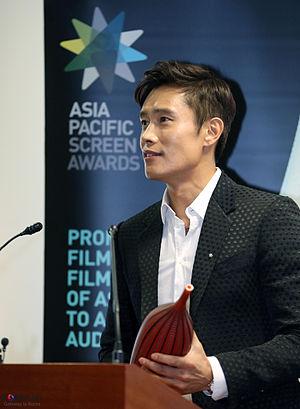
Lee Byung-Hun, né le 13 août 1970 à Seongnam, est un acteur sud-coréen. Il est connu aux États-Unis pour son rôle dans G.I. Joe : Le Réveil du Cobra, G.I. Joe : Conspiration, Red 2 et Les Sept Mercenaires